Death and state funeral of Jiang Zemin

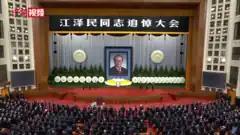
Memorial Service for Jiang Zemin at the Great Hall of the People

Jiang Zemin, the general secretary of the Chinese Communist Party (CCP) from 1989 to 2002, and the president of the People's Republic of China from 1993 to 2003, died on 30 November 2022, at the age of 96, in Shanghai. According to Xinhua News Agency, he died at 12:13 local time, from leukemia and multiple organ failures. Following a private funeral at PLA General Hospital and cremation at Babaoshan Revolutionary Cemetery, a state funeral for Jiang was held at the Great Hall of the People the next day on 6 December 2022. It was the first major state funeral held in China since 1997 when Deng Xiaoping died and the first funeral for a Chinese president since 1998 when former president Yang Shangkun died.